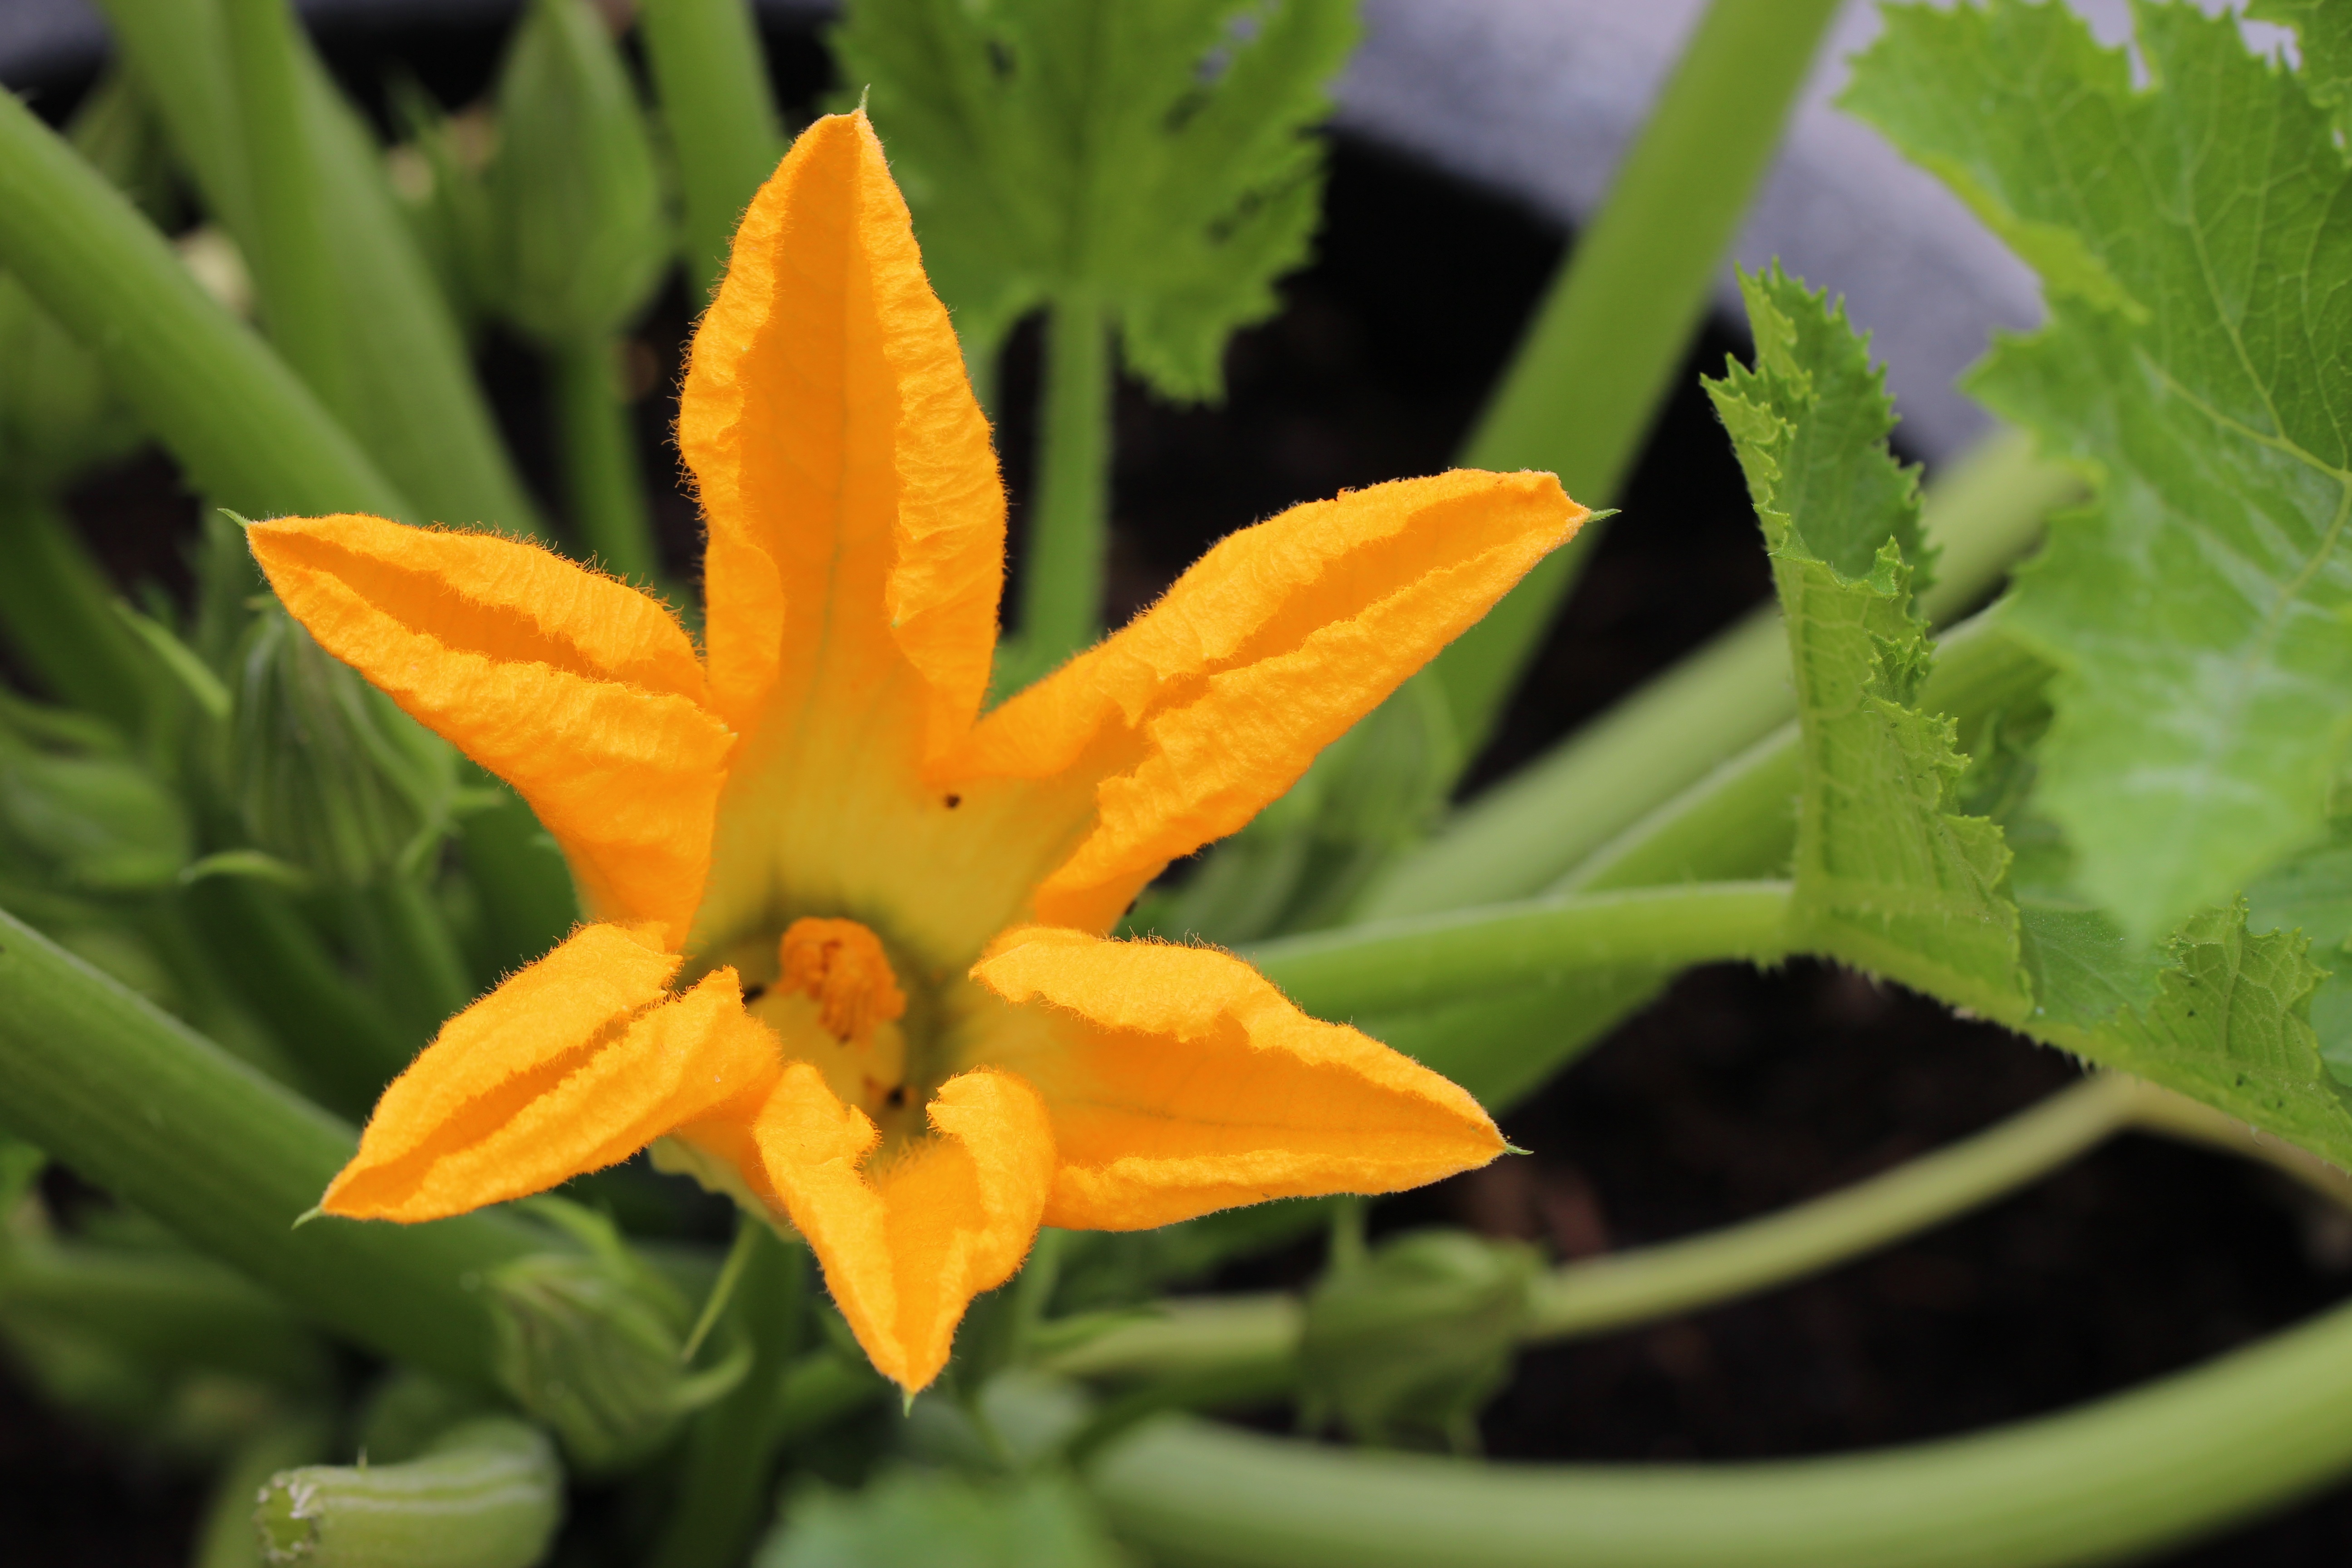
blossom, plant, farm, leaf, flower, summer, food, green, farming, produce, crop, natural, botany, yellow, garden, healthy, flora, squash, wildflower, leaves, eating, gardening, vegetables, vegan, vegetarian, zucchini, flowering, organic, daylily, macro photography, flowering plant, annual plant, plant stem, land plant